Lillian H. Smith

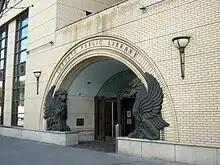
Toronto Public Library's Lillian H. Smith Branch

The new facility contained “Lending Libraries, Reading Rooms, Story Hour Rooms, Club Rooms, Special Collection of Books for Boys and Girls and a High School Reference Library”. In 1928, an addition to the building was constructed for a Theatre and a designated Story Hour Room. The 1946 annual report for the Toronto library board reported that in that year at Boys and Girls House, 955 Story Hours were held, 60 plays had been put on, and 59 talks had been given to “adult groups” about children’s books.